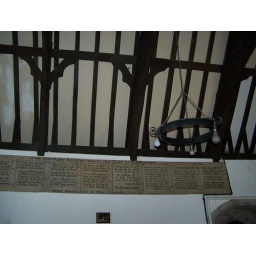
Benefaction boards for the poor including one to buy white bread for 12 poor persons underneath the plain early 15c roof